Anglo-Norman invasion of Ireland

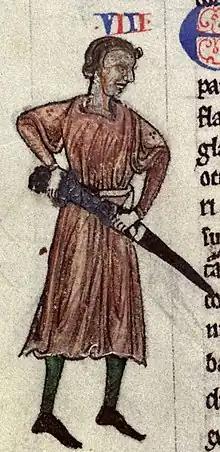
A depiction of Raymond FitzGerald from Gerald de Barri's "Expugnatio Hibernica"

Shortly after Henry left Ireland, Hugh de Lacy invaded Meath and was confronted by Tigernán Ua Ruairc. The two leaders met on the Hill of Ward for negotiations. During these negotiations, there was a dispute, and de Lacy's men killed Ua Ruairc. His head was then impaled over the gate of Dublin Castle. Strongbow also invaded and plundered Offaly, but failed to subdue it.